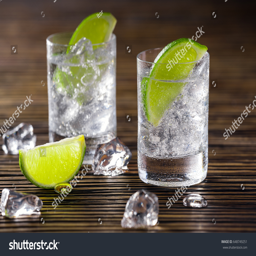
glasses with gin and tonic served with ice and lime on a wooden table .